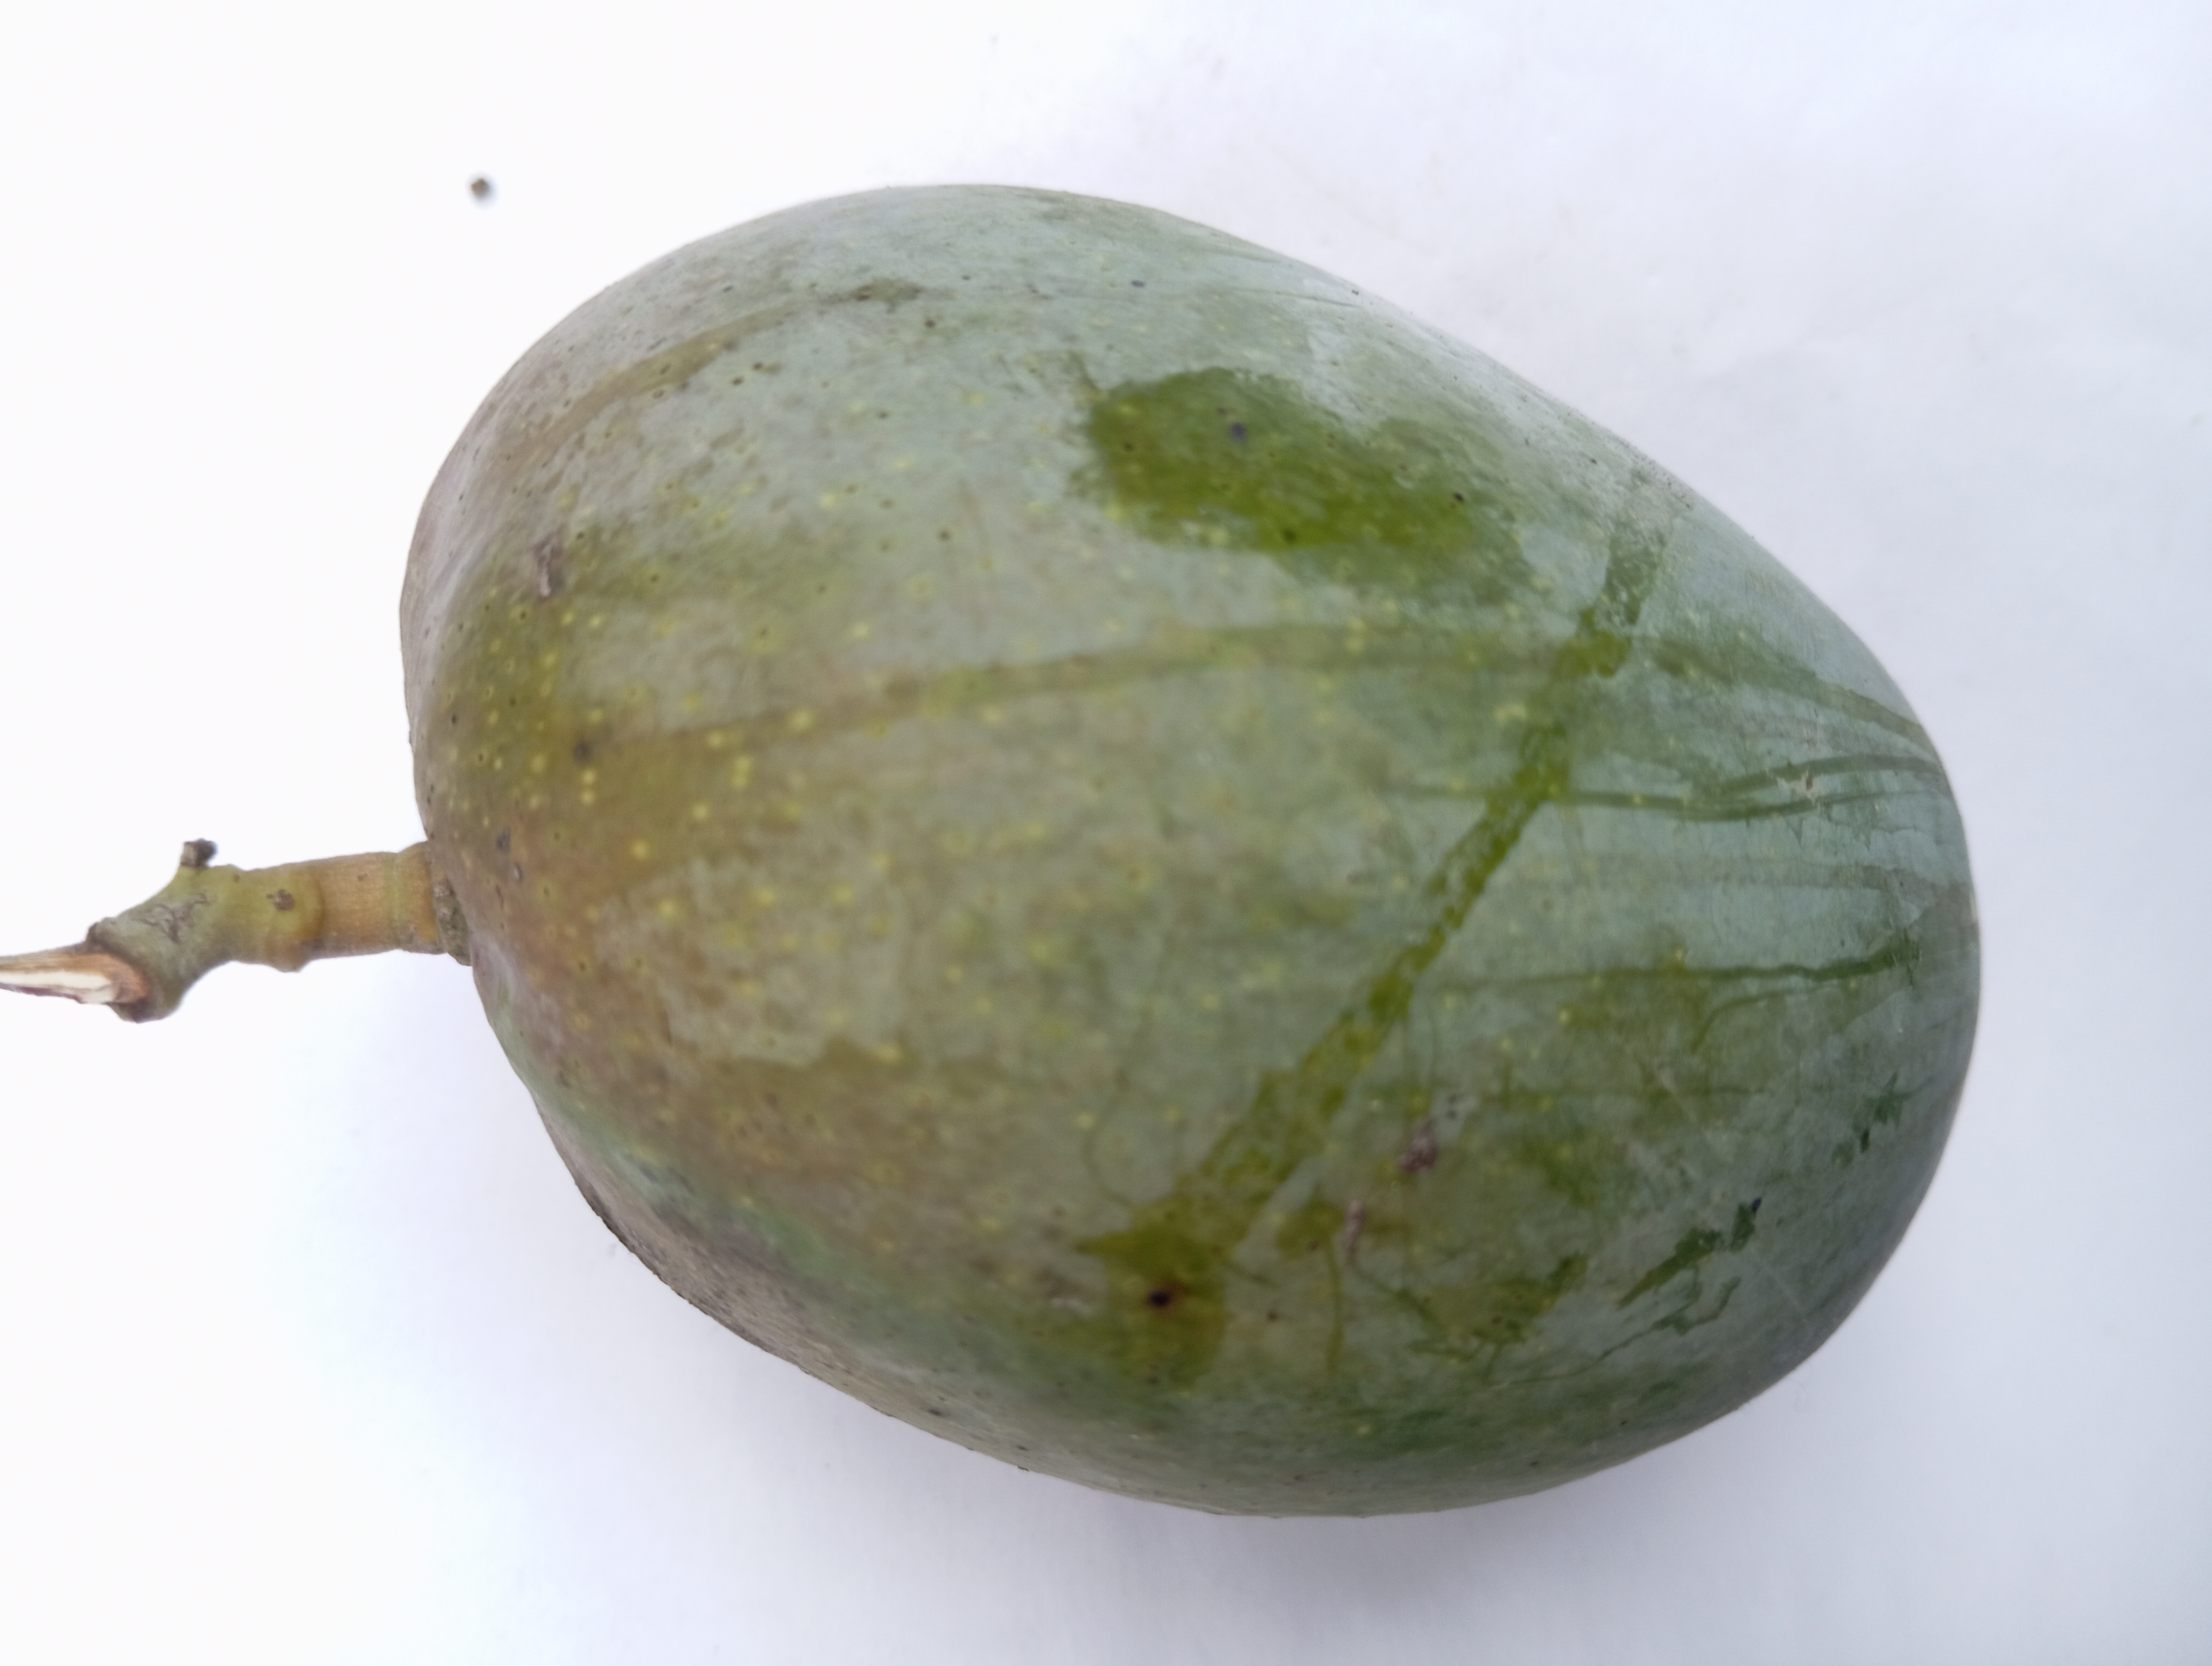
Mango variety: Bari 4